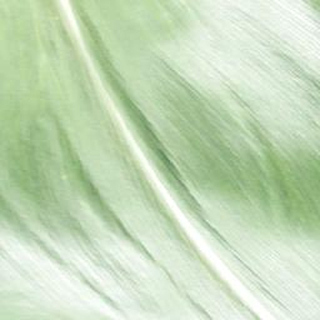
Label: healthy_corn